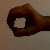
The image shows a hand gesture representing the number 0 in Indian Sign Language.